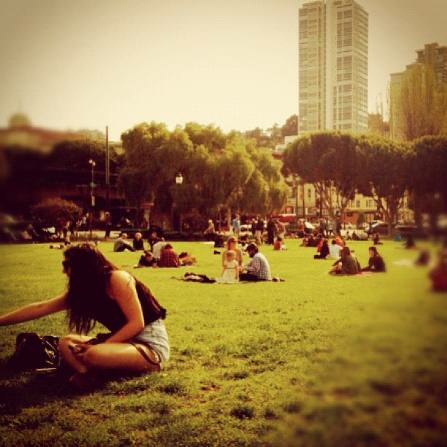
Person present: Yes